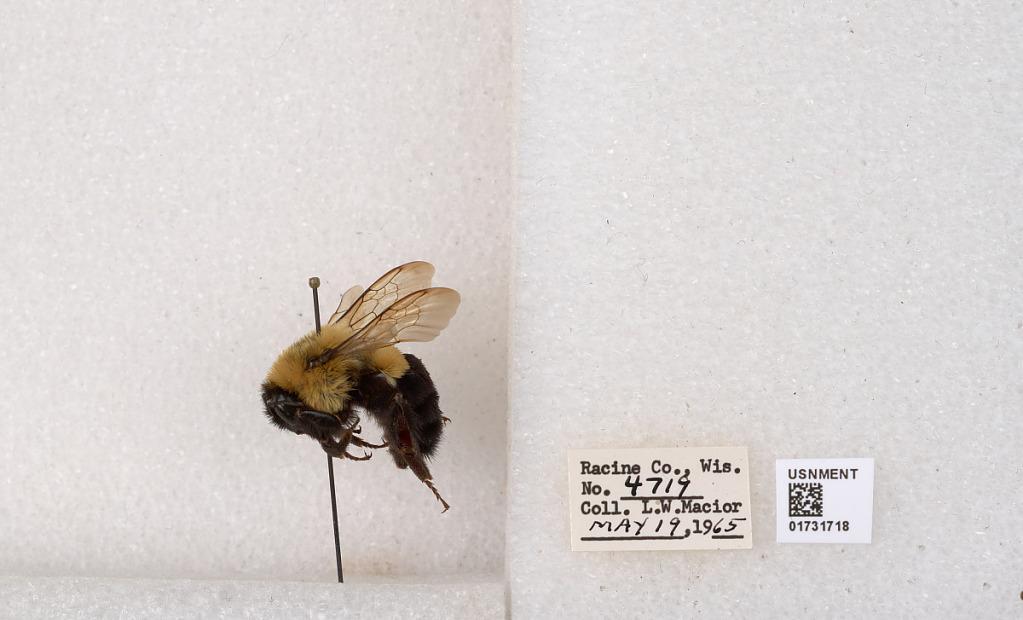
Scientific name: Bombus impatiens Cresson
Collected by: L. Macior
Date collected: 1965-5-19
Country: United States
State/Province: Wisconsin
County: Racine
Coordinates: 42.7299, -87.8123